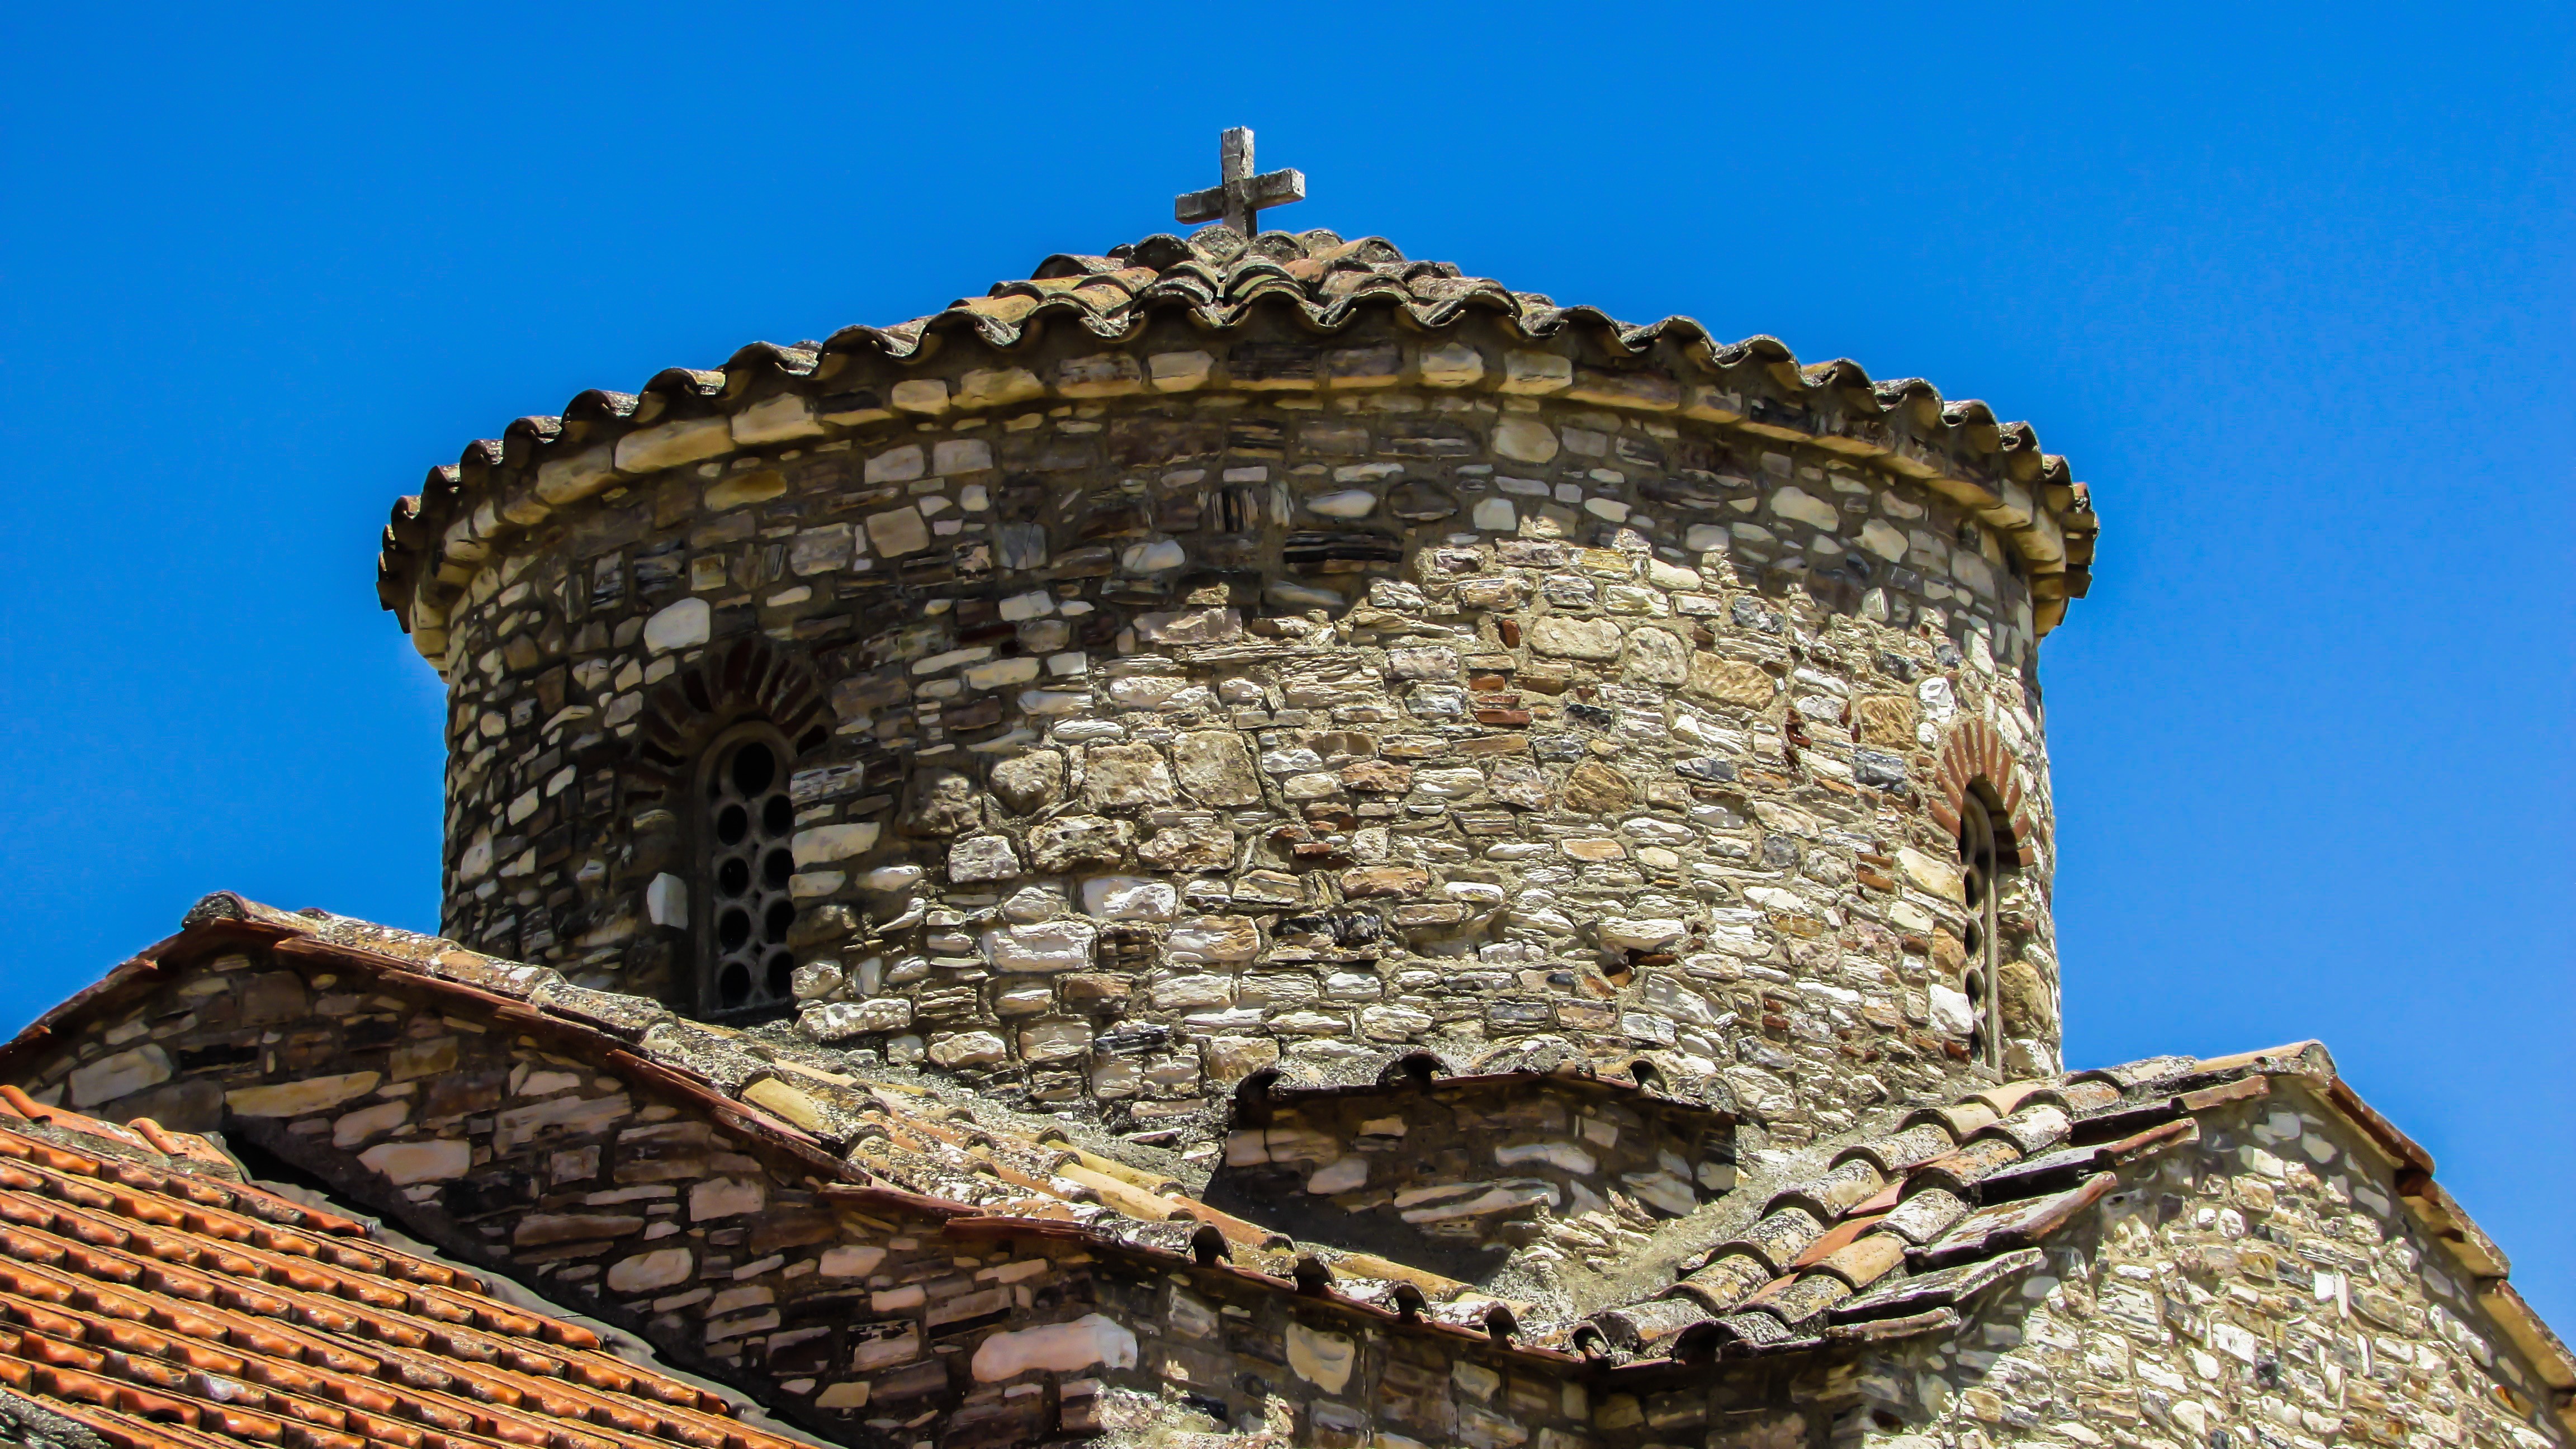
architecture, building, tower, religion, castle, landmark, church, fortification, place of worship, medieval, temple, ruins, christianity, orthodox, cyprus, archaeological site, 12th century, kato lefkara, archangel michael, stone built, historic site, ancient history